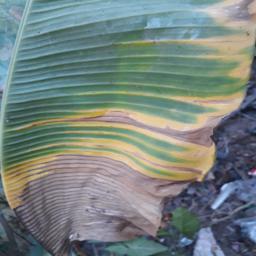
Label: POTASSIUM DEFICIENCY